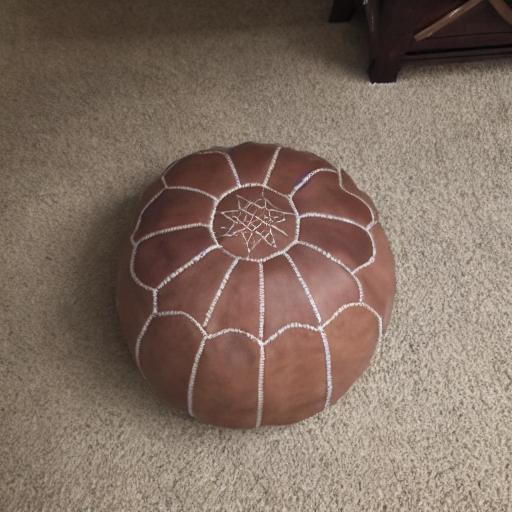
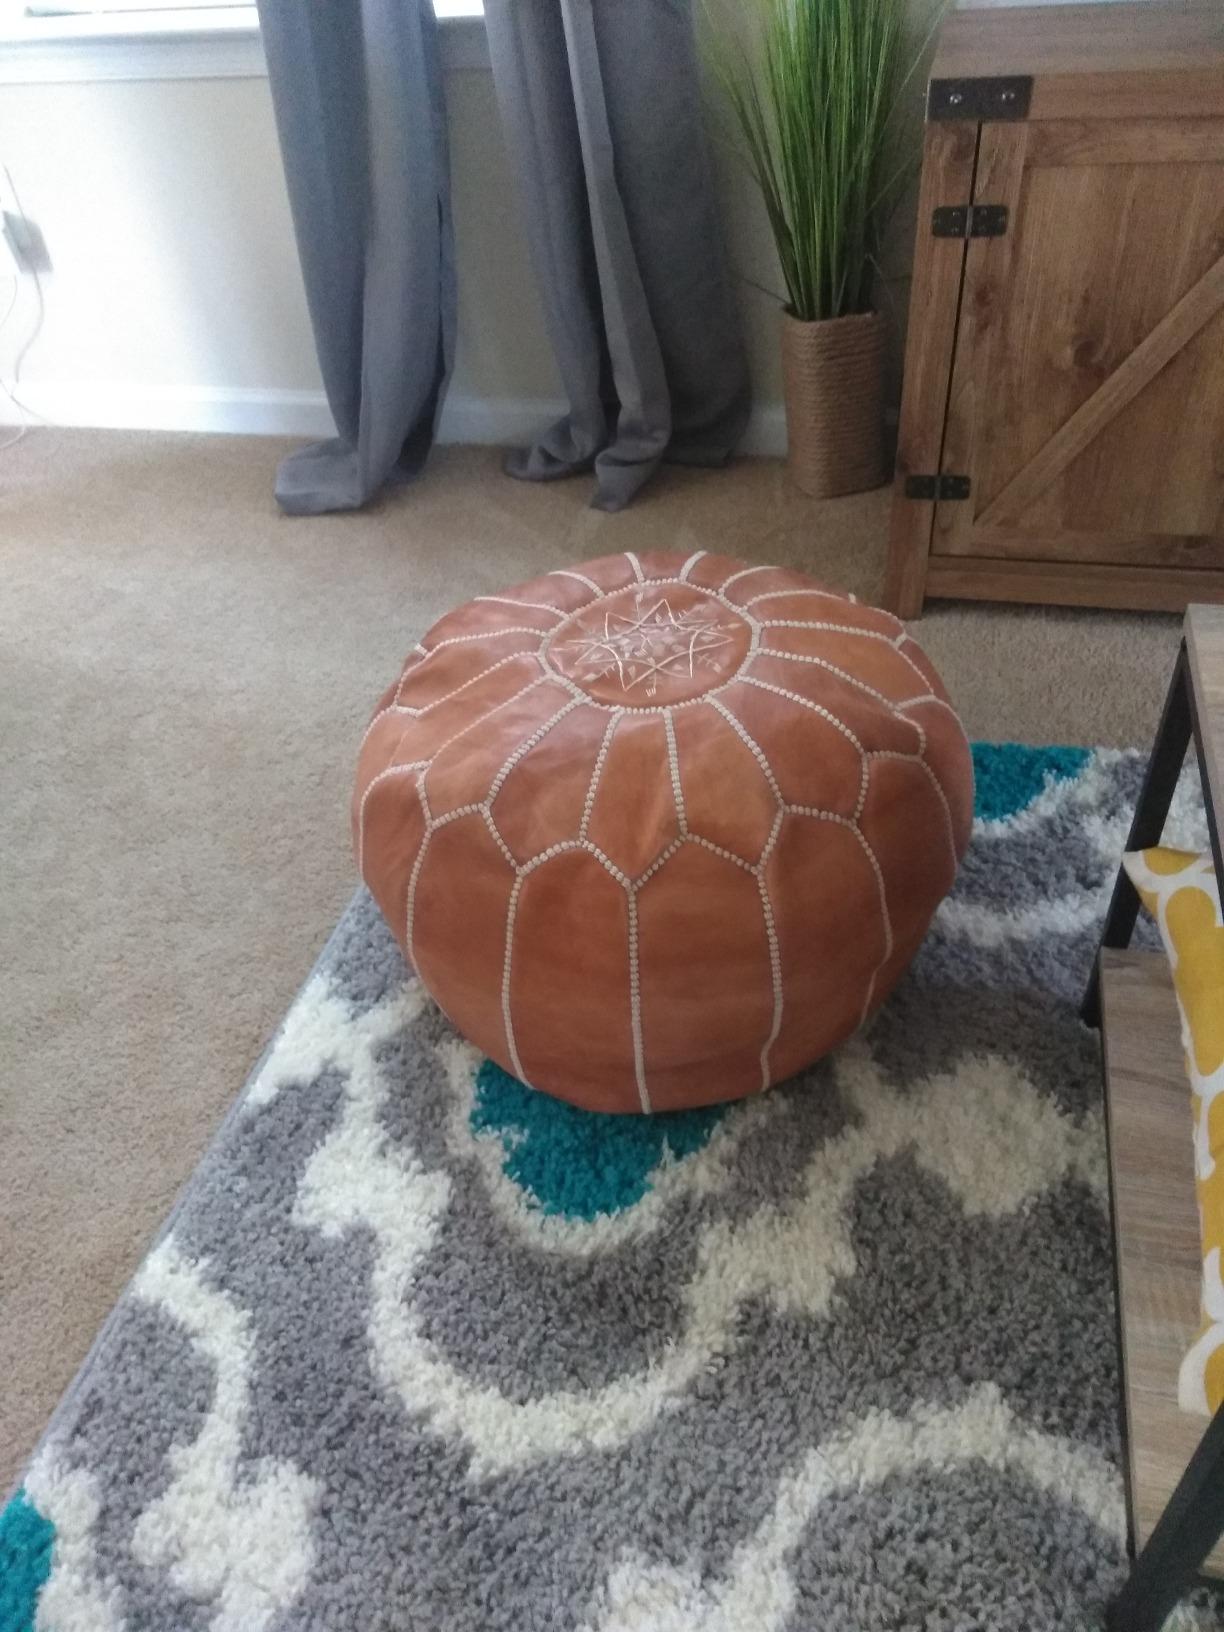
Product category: stool
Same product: no